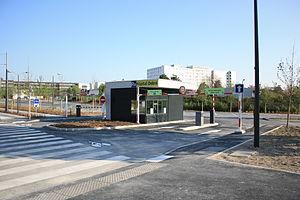
Entrée du parc relais Hôpital du réseau Citura"
CITURA est le nom commercial du réseau de transports en commun du Grand Reims, exploité par Transdev Reims, entreprise filiale du groupe Transdev figurant parmi les 20 plus grands employeurs du département de la Marne. Il est formé à la suite de sa restructuration partielle du 6 juillet 2015 de 20 lignes de journée, cinq secteurs de transport à la demande et trois lignes de soirée. Une partie du réseau est également exploitée par trois autres opérateurs, via un contrat de sous-traitance.